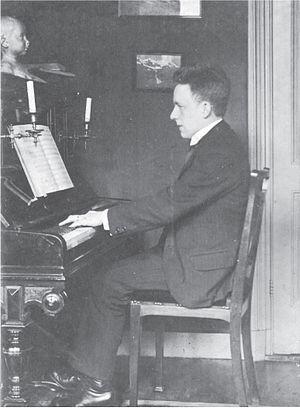
Eduard Jan Dijksterhuis, né le 28 octobre 1892 à Tilbourg et mort le 18 mai 1965 à De Bilt, est un historien des sciences néerlandais. Il est surtout connu pour ses travaux critiques sur l’œuvre d’Archimède et son livre « La mécanisation du cosmos », couronné de plusieurs prix.